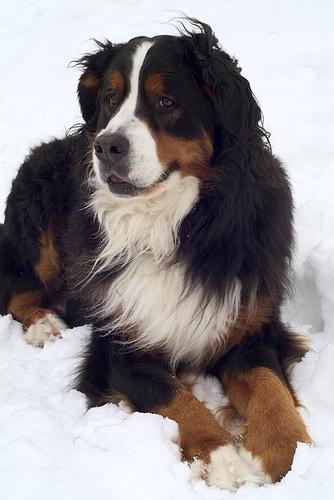
Bernese_mountain_dog